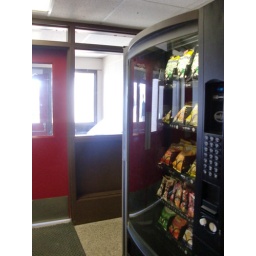
The red side doors at school reflect through the glass in the vending machine on this very bright day.